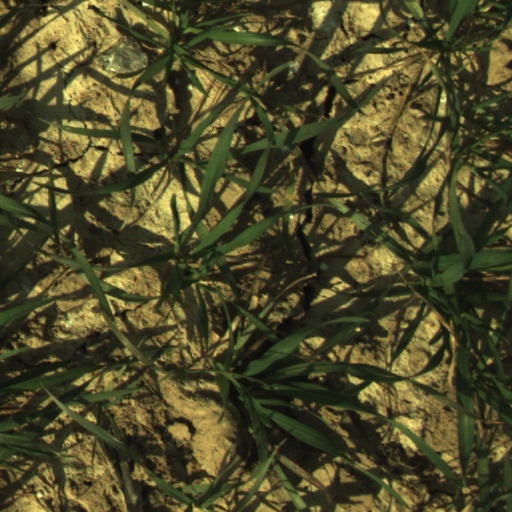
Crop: wheat